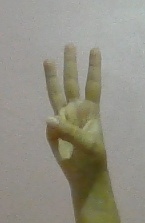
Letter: thaa